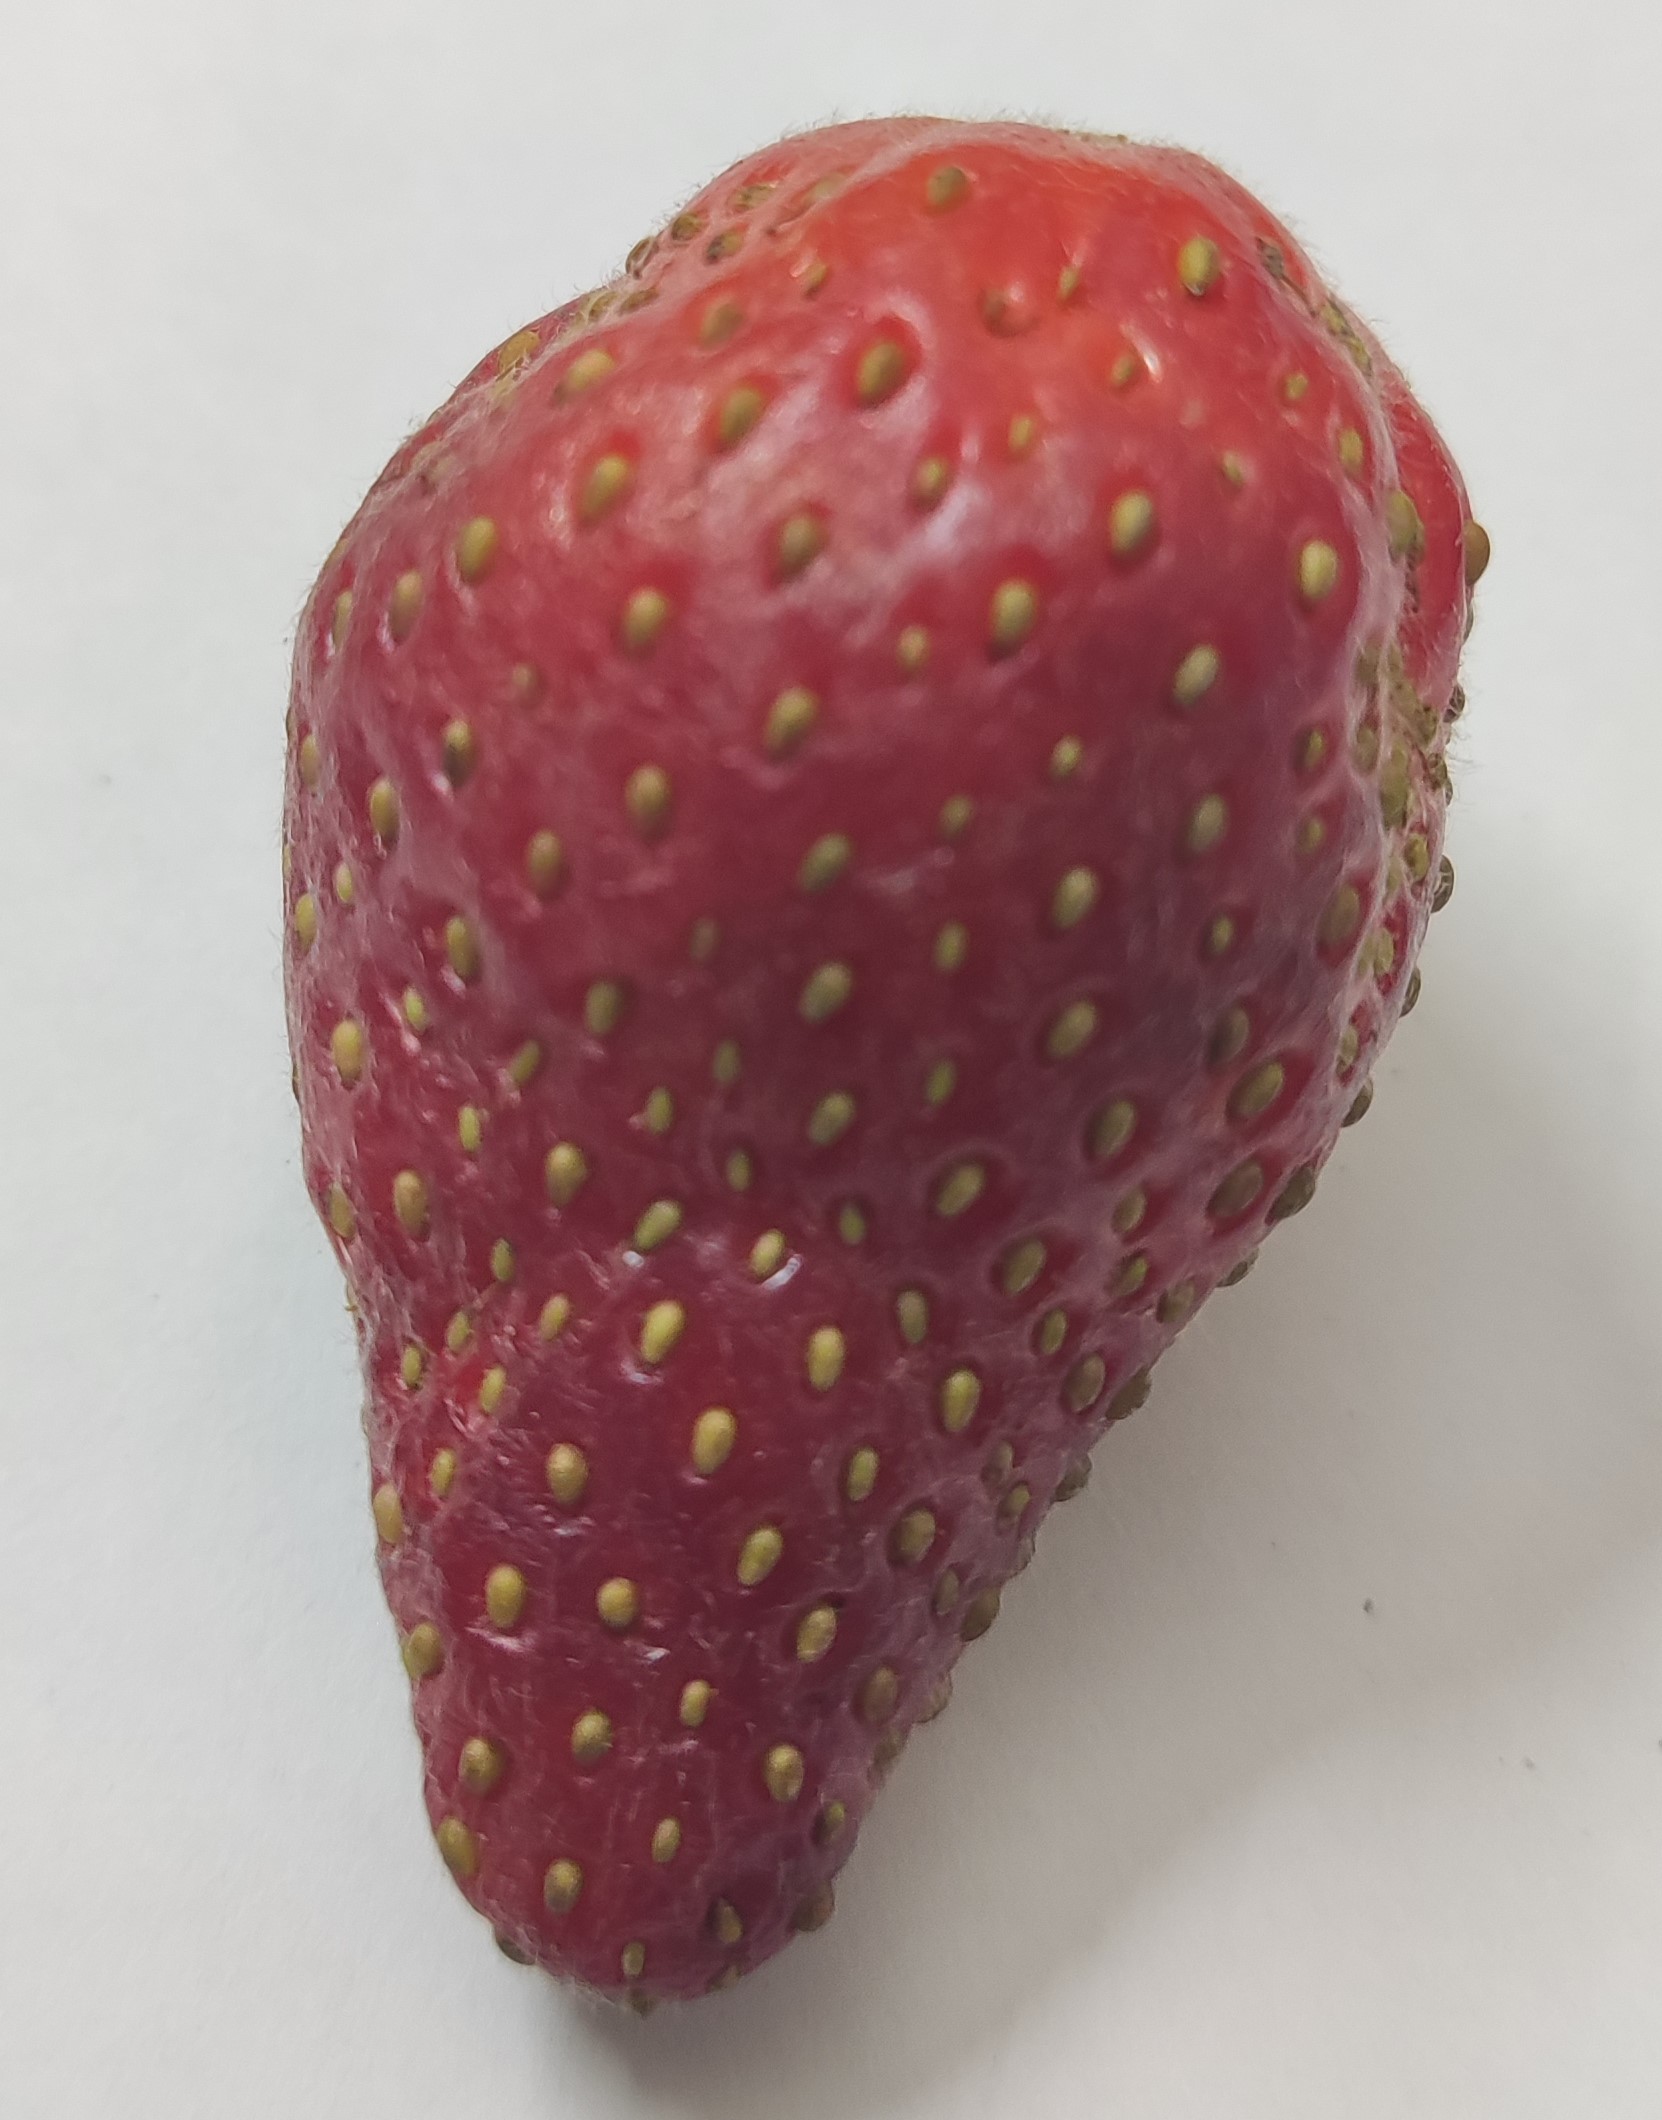
Fruit: strawberry
Condition: fresh